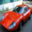
Label: automobile